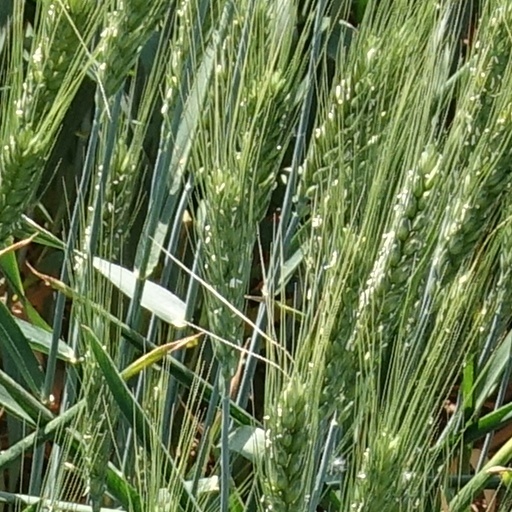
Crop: wheat